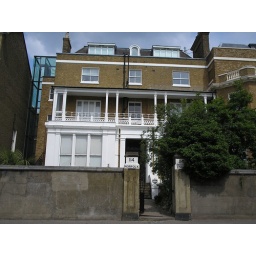
Mick Jagger lives in an apartment in this house right next door to former wife Jerry Hall